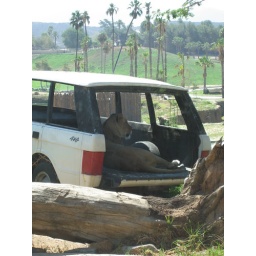
lioness in the truck